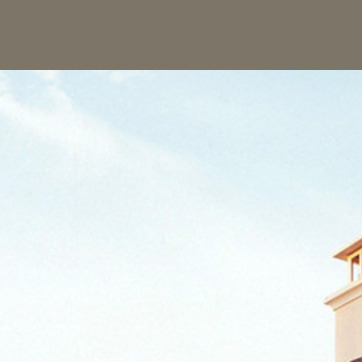
Material: sky